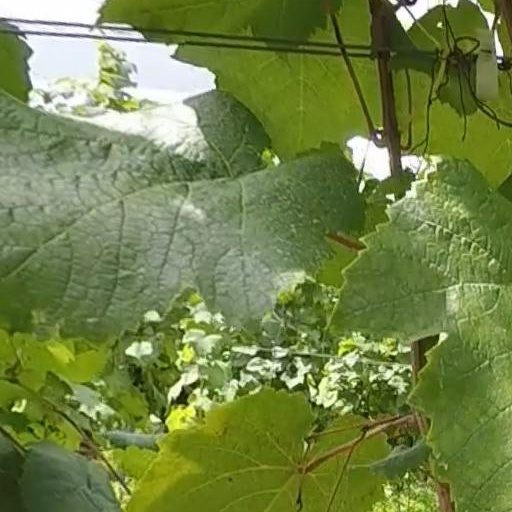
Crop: grape